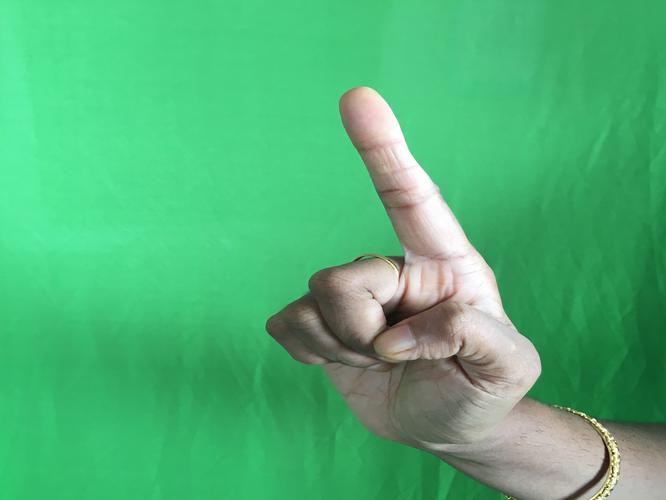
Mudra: Suchi
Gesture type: single_hand